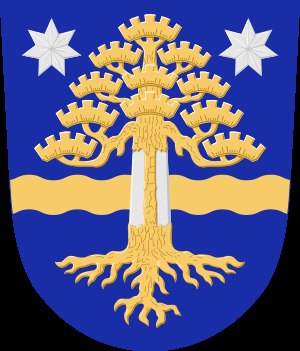
Parkano
Byvåben for Parkano
Parkano er en bykommune i landskabet Birkaland i det vestlige Finland. Kommunen og landskabet hører under Vest og Indre Finlands regionsforvaltning. Byen blev købstad i 1977.